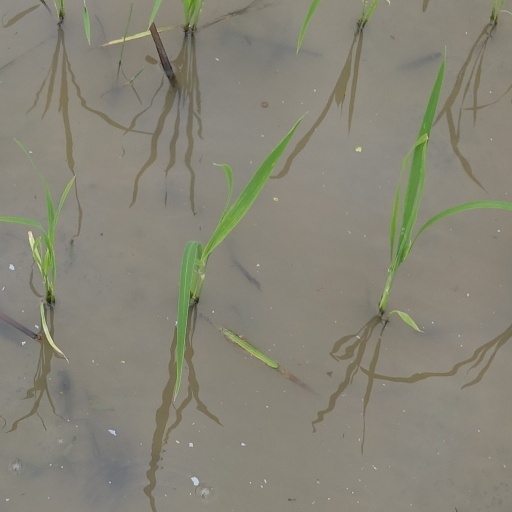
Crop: rice